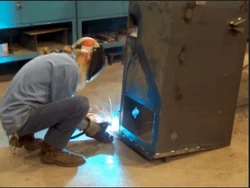
Label: Welding_Service